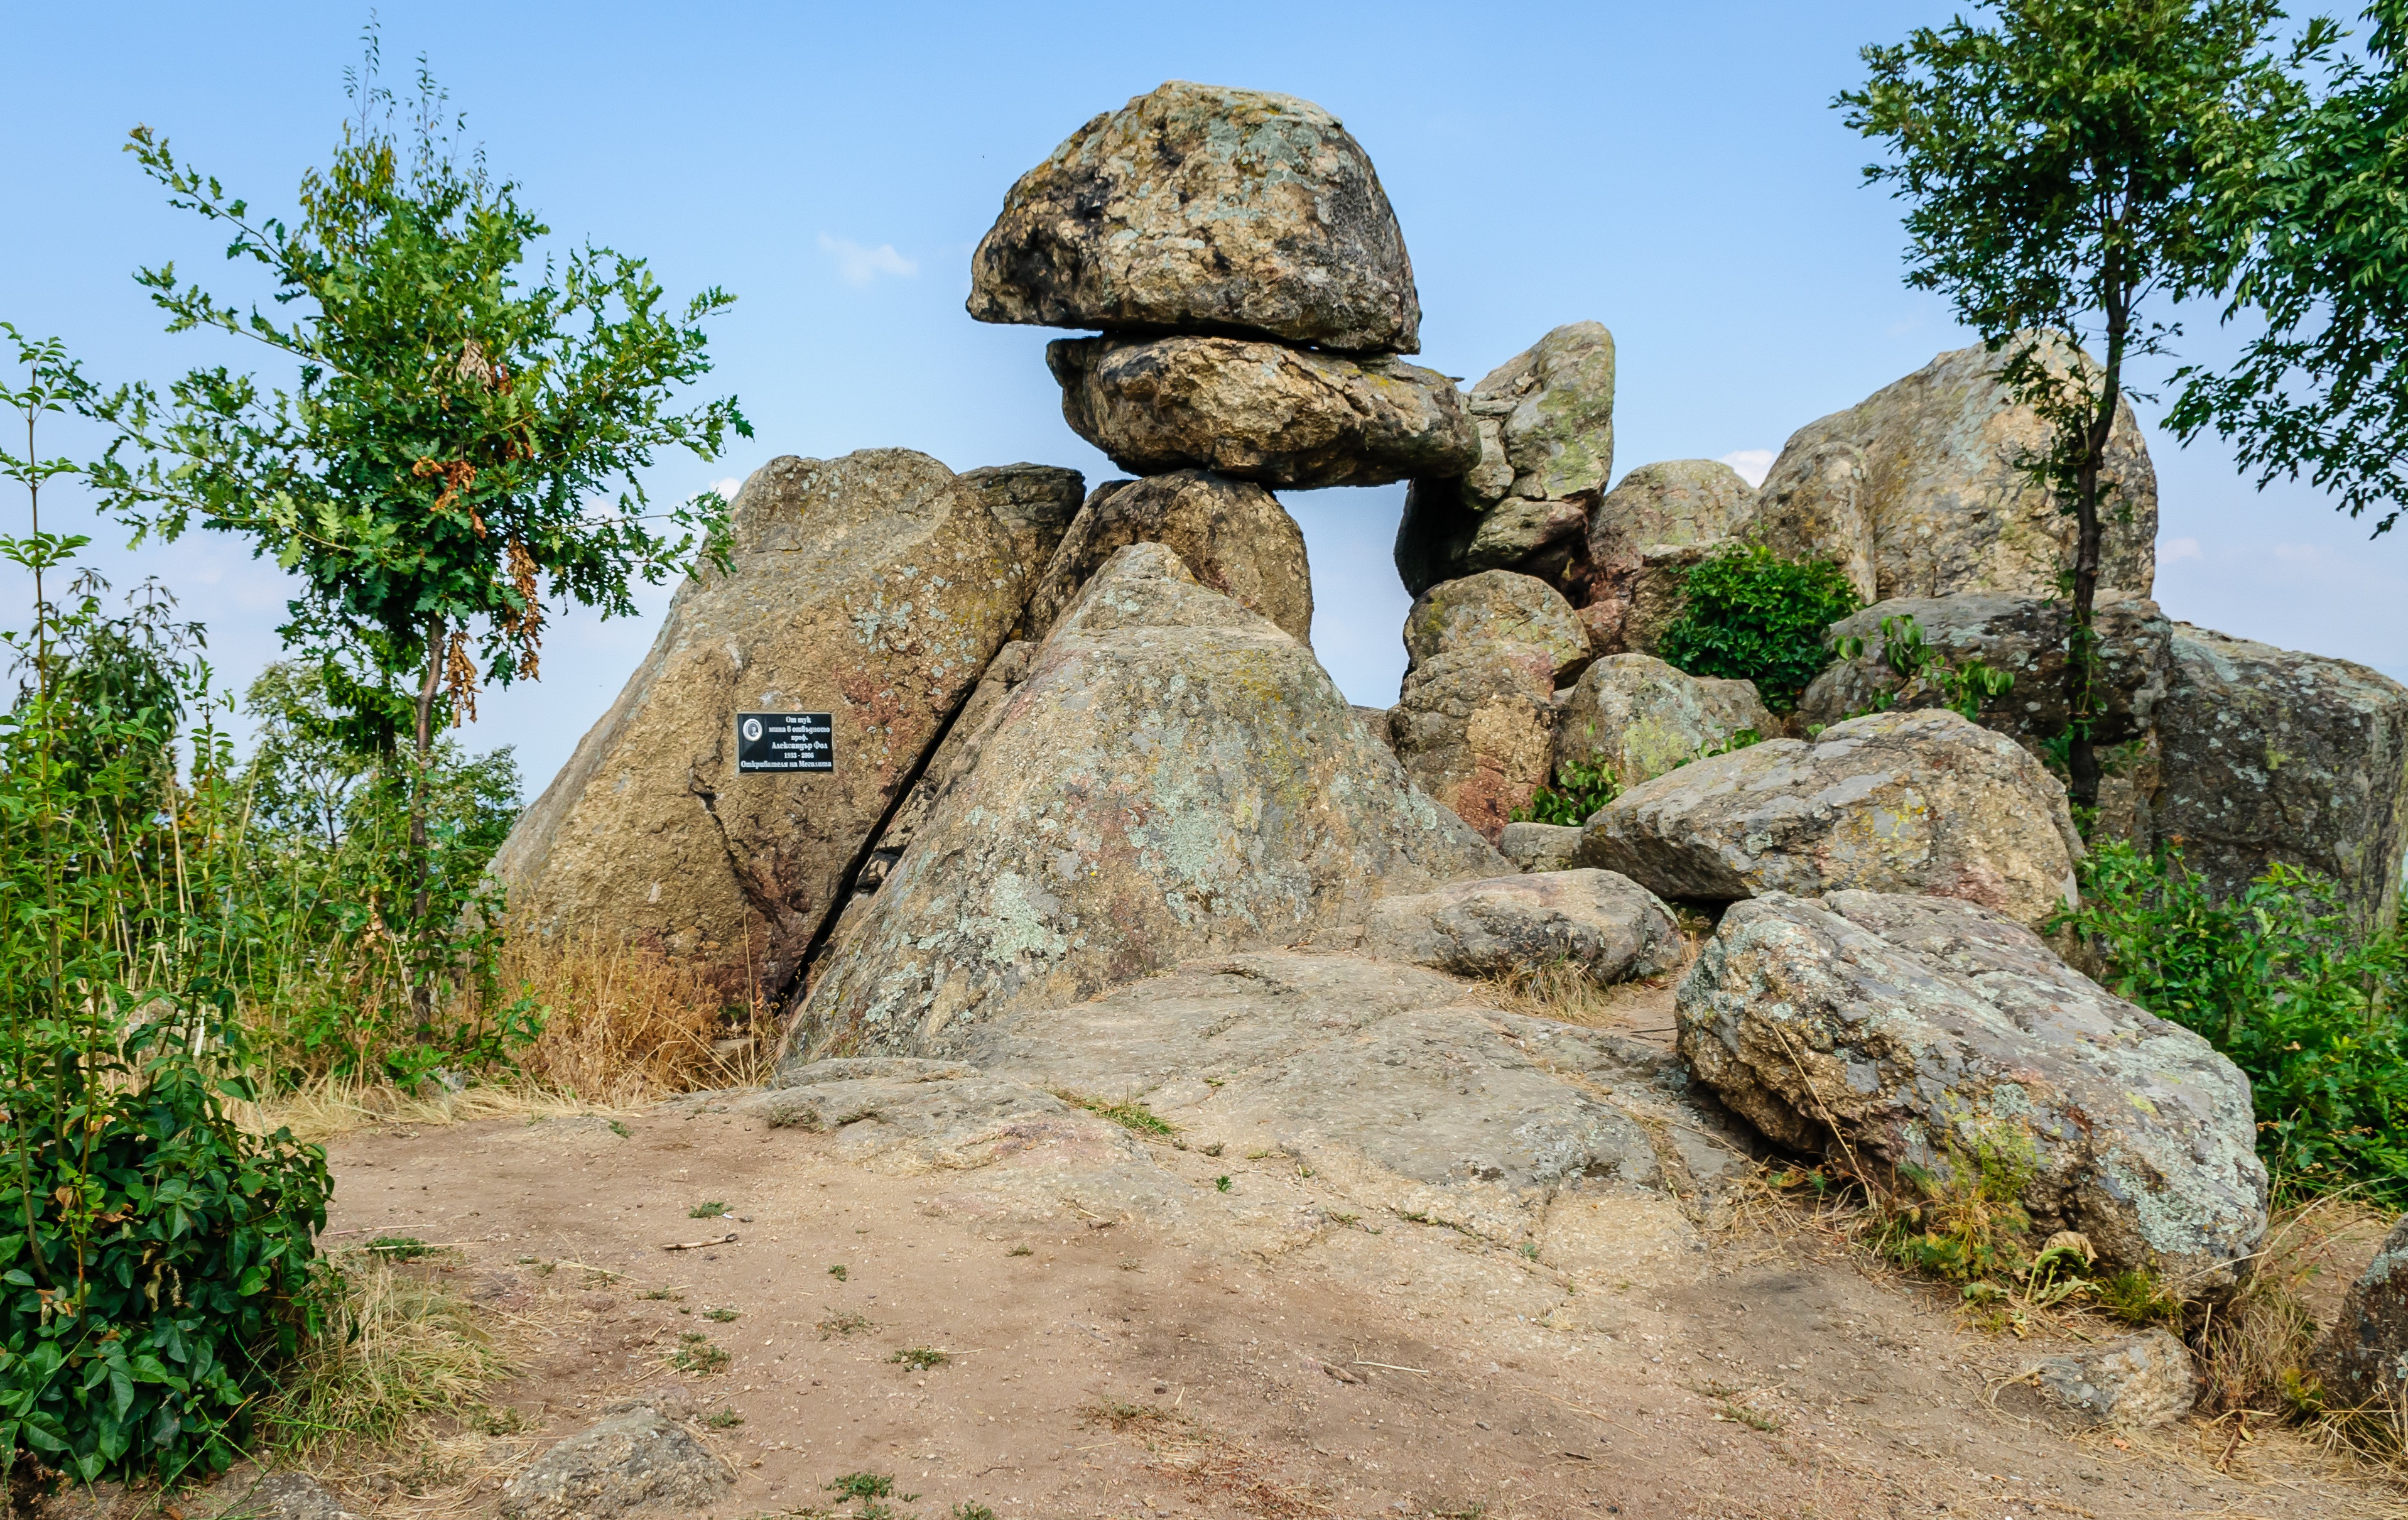
landscape, tree, grass, rock, mountain, sky, hill, formation, ancient, national park, geology, outcrop, boulder, escarpment, bedrock, bulgaria, batholith, nature reserve, archaeological site, megalith, thracian, outdoor structure, shrubland, plant community